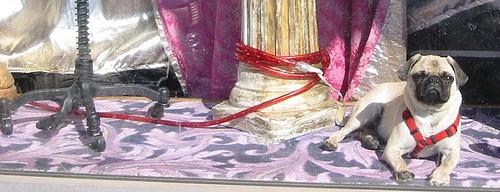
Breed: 798-n000130-pug